Island Roxy

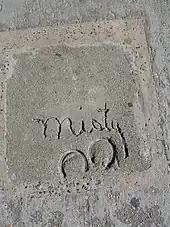
Misty hoofprints encased in concrete in front of the Island Roxy

In 1960, 20th Century Fox filmed the movie "Misty" on location at Chincoteague. In the same town, at the premiere of the film, in 1961, the star of the film, a Chincoteague Pony named Misty of Chincoteague marched down the aisles of the theater before the showing. The town memorialized Misty by encasing her hoofprints in concrete in front of the theatre (see image). Every year, the film is screened for free at the theatre.